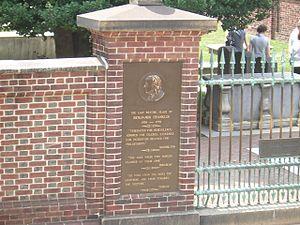
Benjamin Franklin /ˈbɛnd͡ʒəmɪn ˈfɹæŋklɪn/, né le 17 janvier 1706 à Boston et mort le 17 avril 1790 à Philadelphie, est un imprimeur, éditeur, écrivain, naturaliste, inventeur, abolitionniste et homme politique américain.